Castle Point

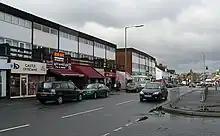
South Benfleet, one of the towns of the borough

The A13 crosses Castle Point and the A127 skirts it to the north, providing direct links to both Southend and London.